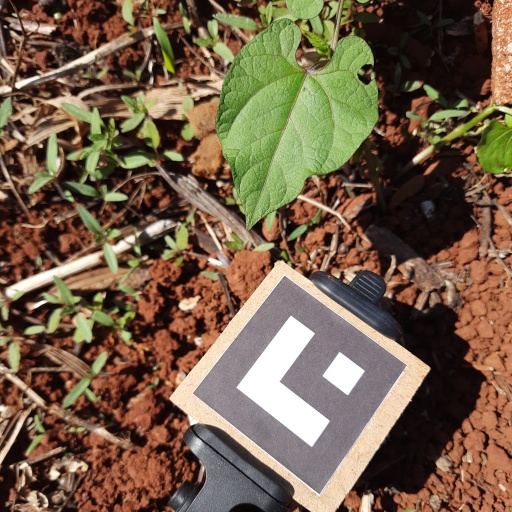
Observations: wavy surface, eating holes in the edge, under sunlight